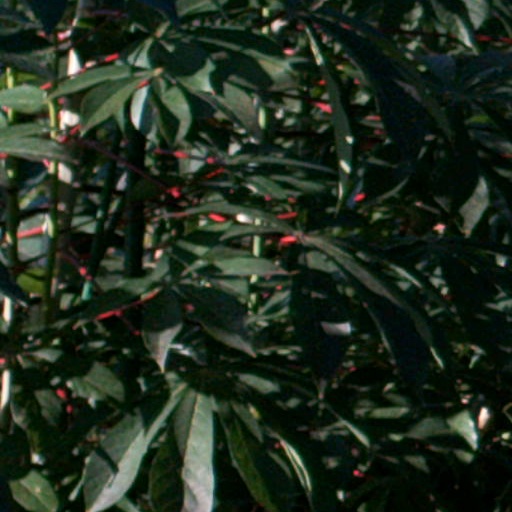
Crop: cassava